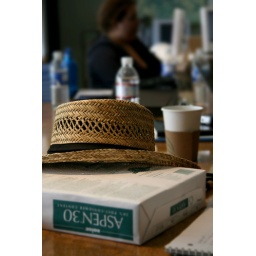
A hat on a bunch of paper in the lab, first day